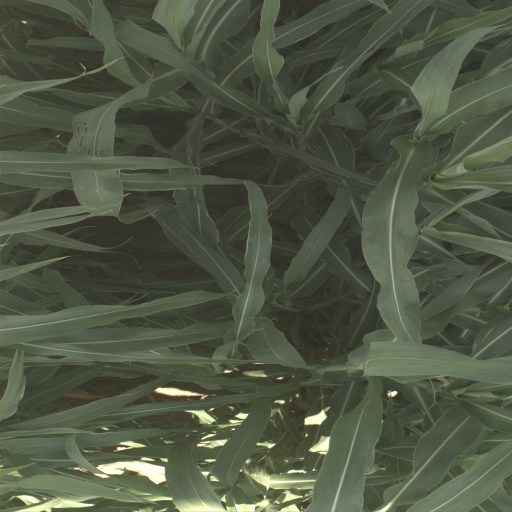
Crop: sorghum